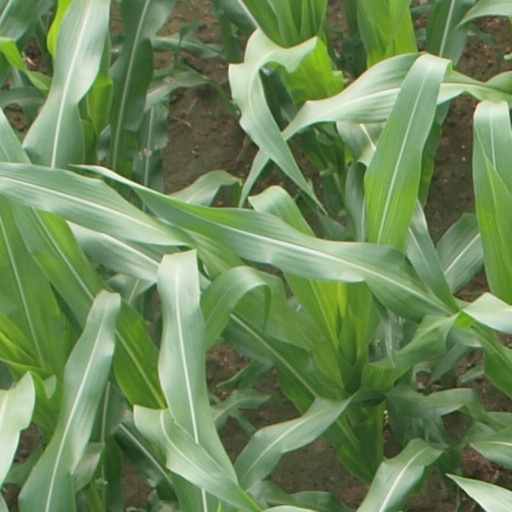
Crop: maize; corn